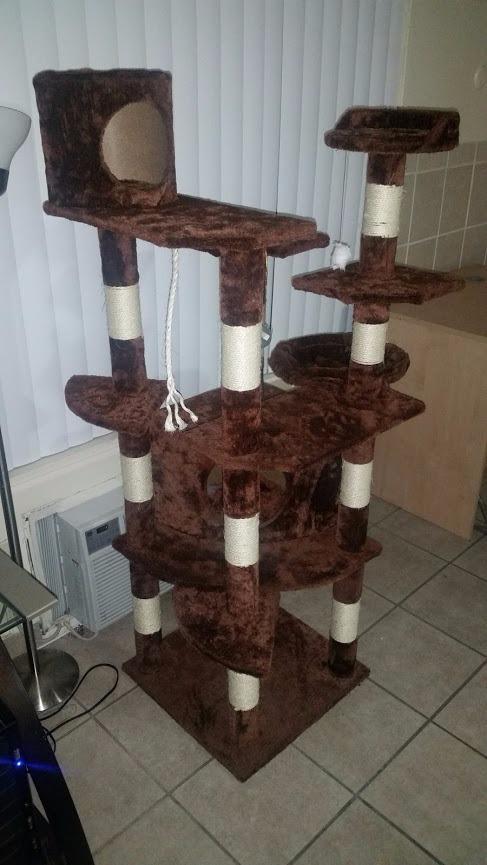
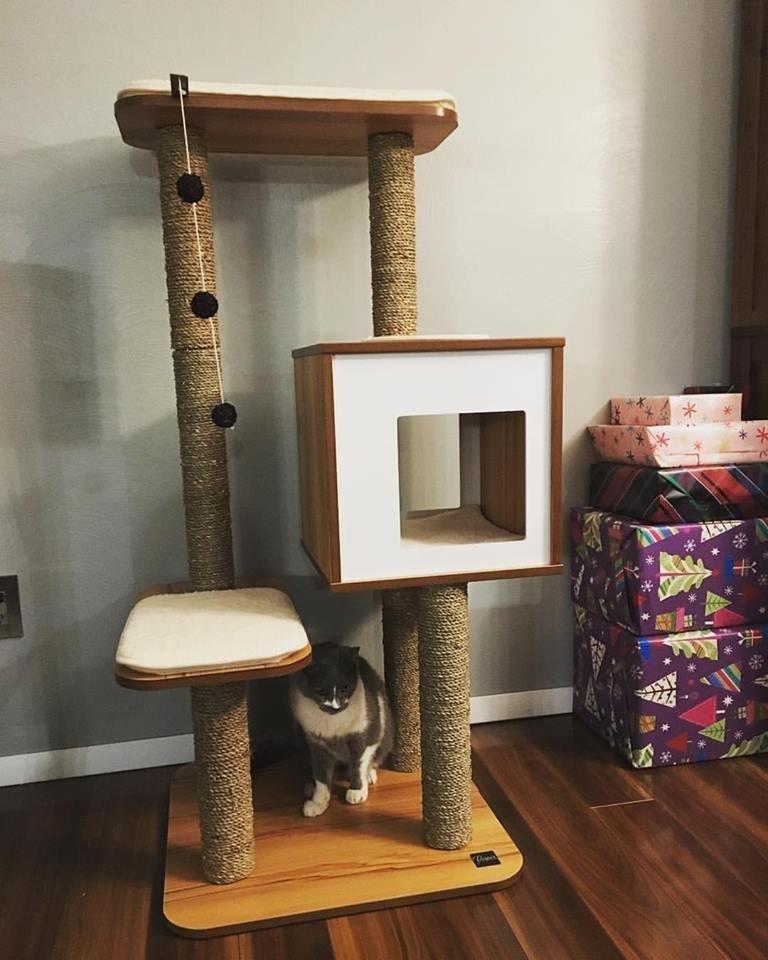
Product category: items_cat tree
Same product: no